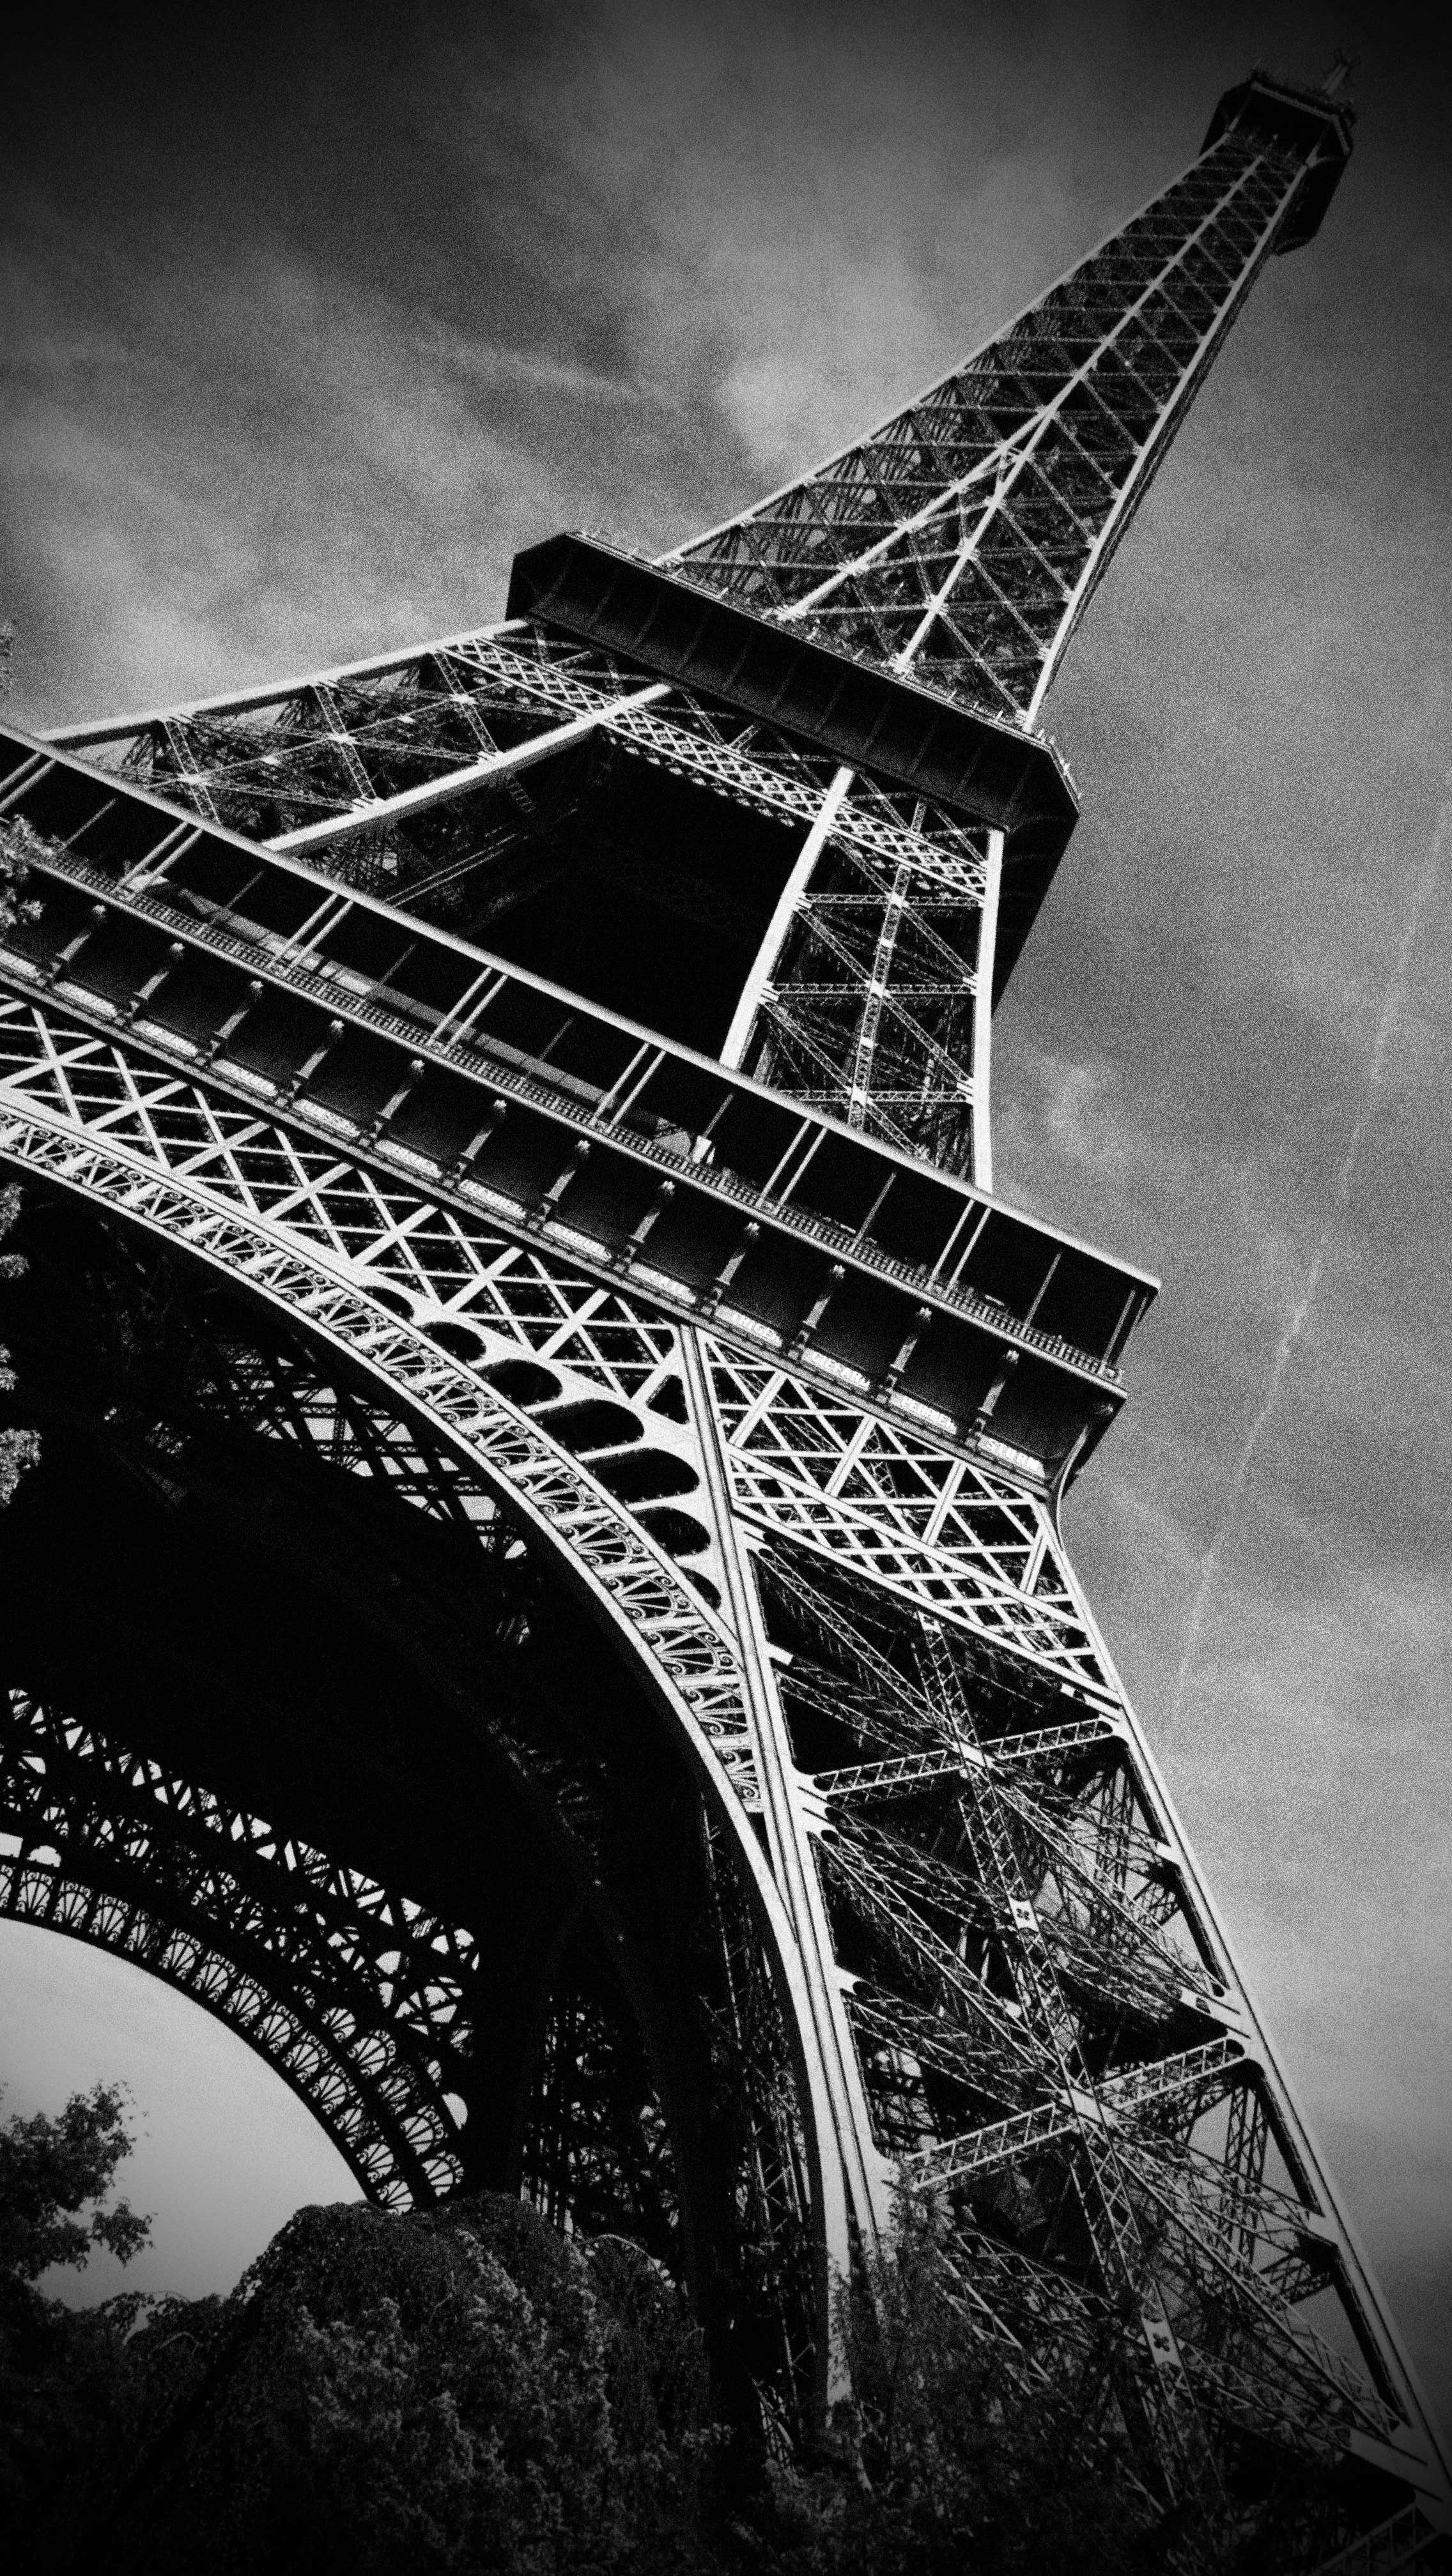
light, black and white, white, skyline, night, photography, eiffel tower, paris, skyscraper, line, tower, landmark, darkness, black, monochrome, stadium, places of interest, symmetry, shape, monochrome photography, century exhibition, atmosphere of earth